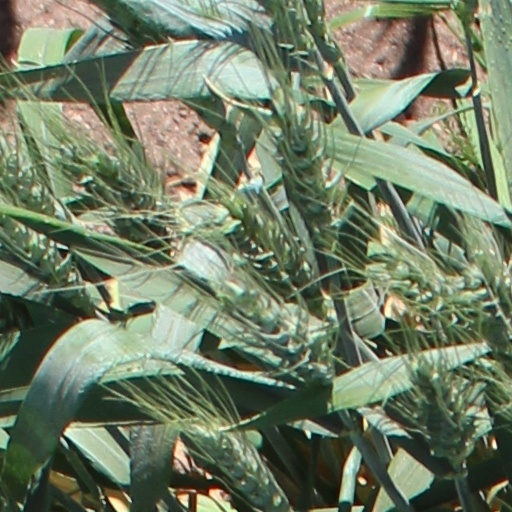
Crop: wheat